Mara of the Wilderness

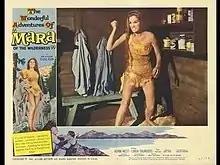
Theatrical release poster

Mara of the Wilderness is a 1965 adventure film directed by Frank McDonald, produced by former Disney animator Brice Mack with his studio Unicorn Films, and starring Adam West, Lori Saunders, and Theodore Marcuse.